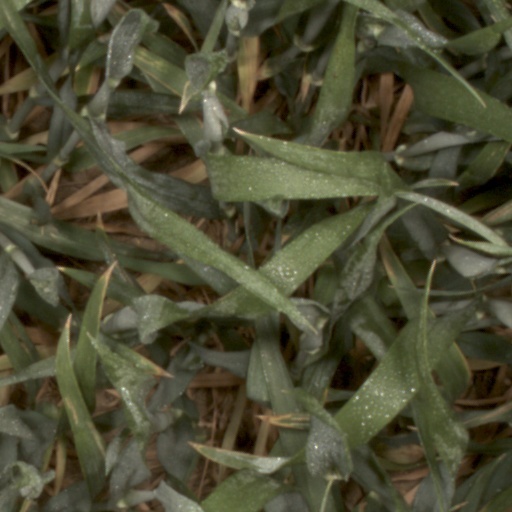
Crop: wheat